Crewe Hall

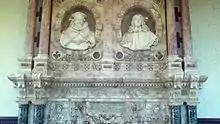
Busts of Sir Randolph Crewe and Nathaniel Crew

The long gallery, along the north side, has a chimneypiece in coloured marbles with busts by Henry Weekes depicting Sir Randolph Crewe and Nathaniel Crew, 3rd Baron Crew, Bishop of Durham. The library, above the carved parlour, contains statuettes of book lovers by Philip and a frieze of scenes from literature by J. Mabey. The drawing room has a facsimile of the Jacobean ceiling, which had been recorded by architect William Burn. Identical in pattern to one at the Reindeer Inn in Banbury, of which the Victoria and Albert Museum has a plaster cast, it was presumably originally the work of the same craftsman. One of the state bedrooms has another survivor of the fire, a Jacobean stone fireplace with a plaster overmantel relief depicting Cain and Abel.